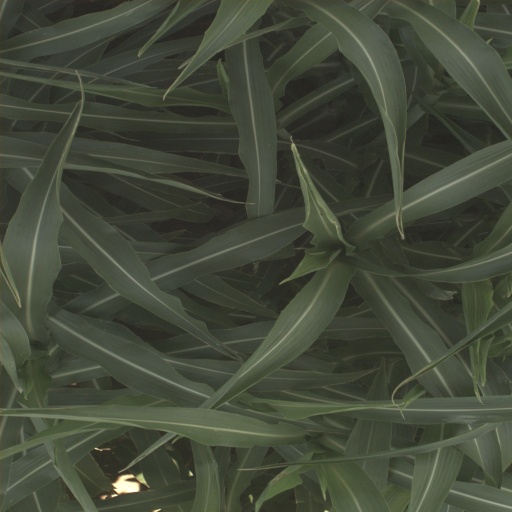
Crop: sorghum